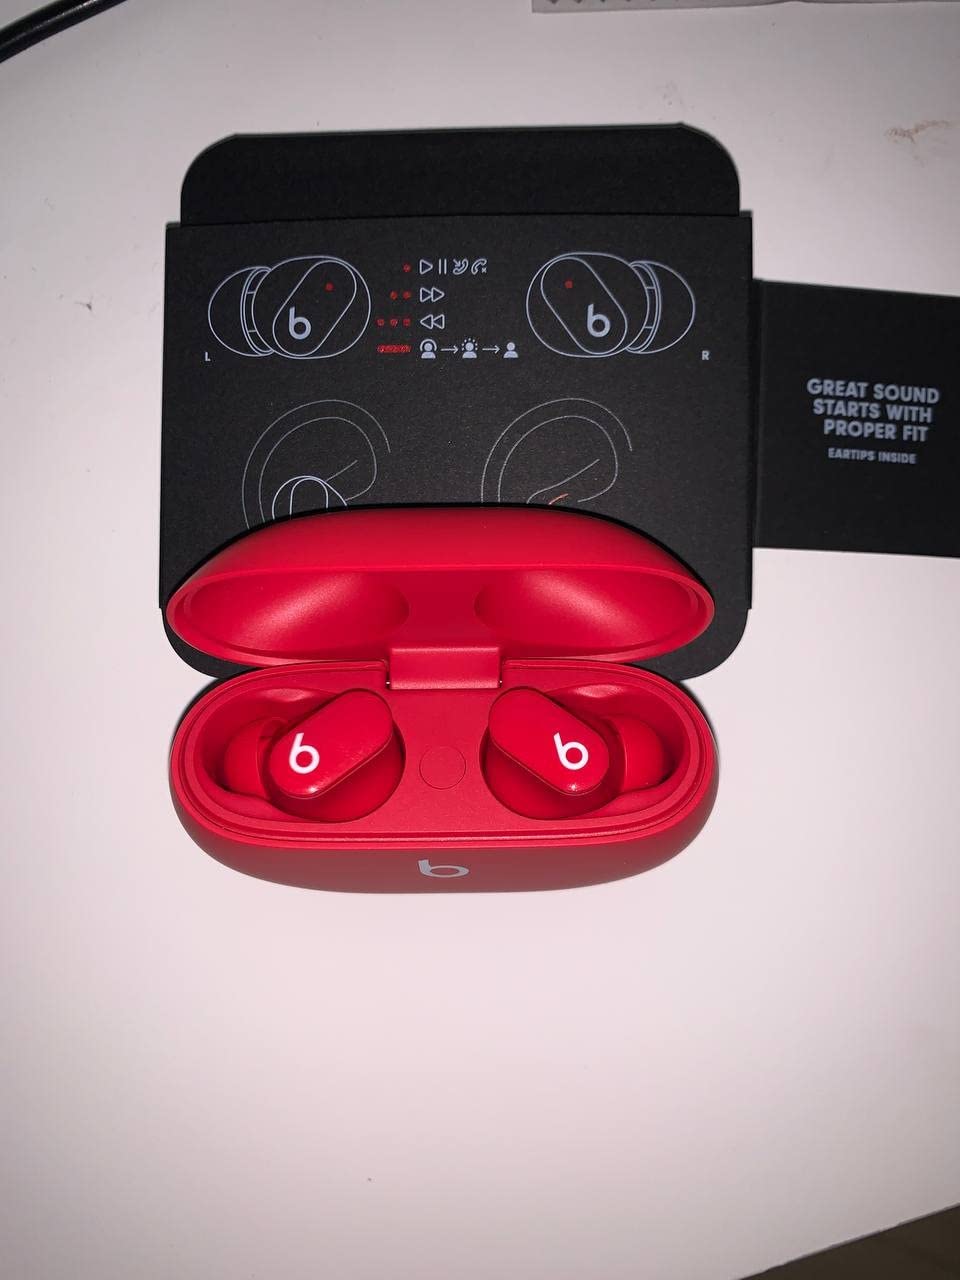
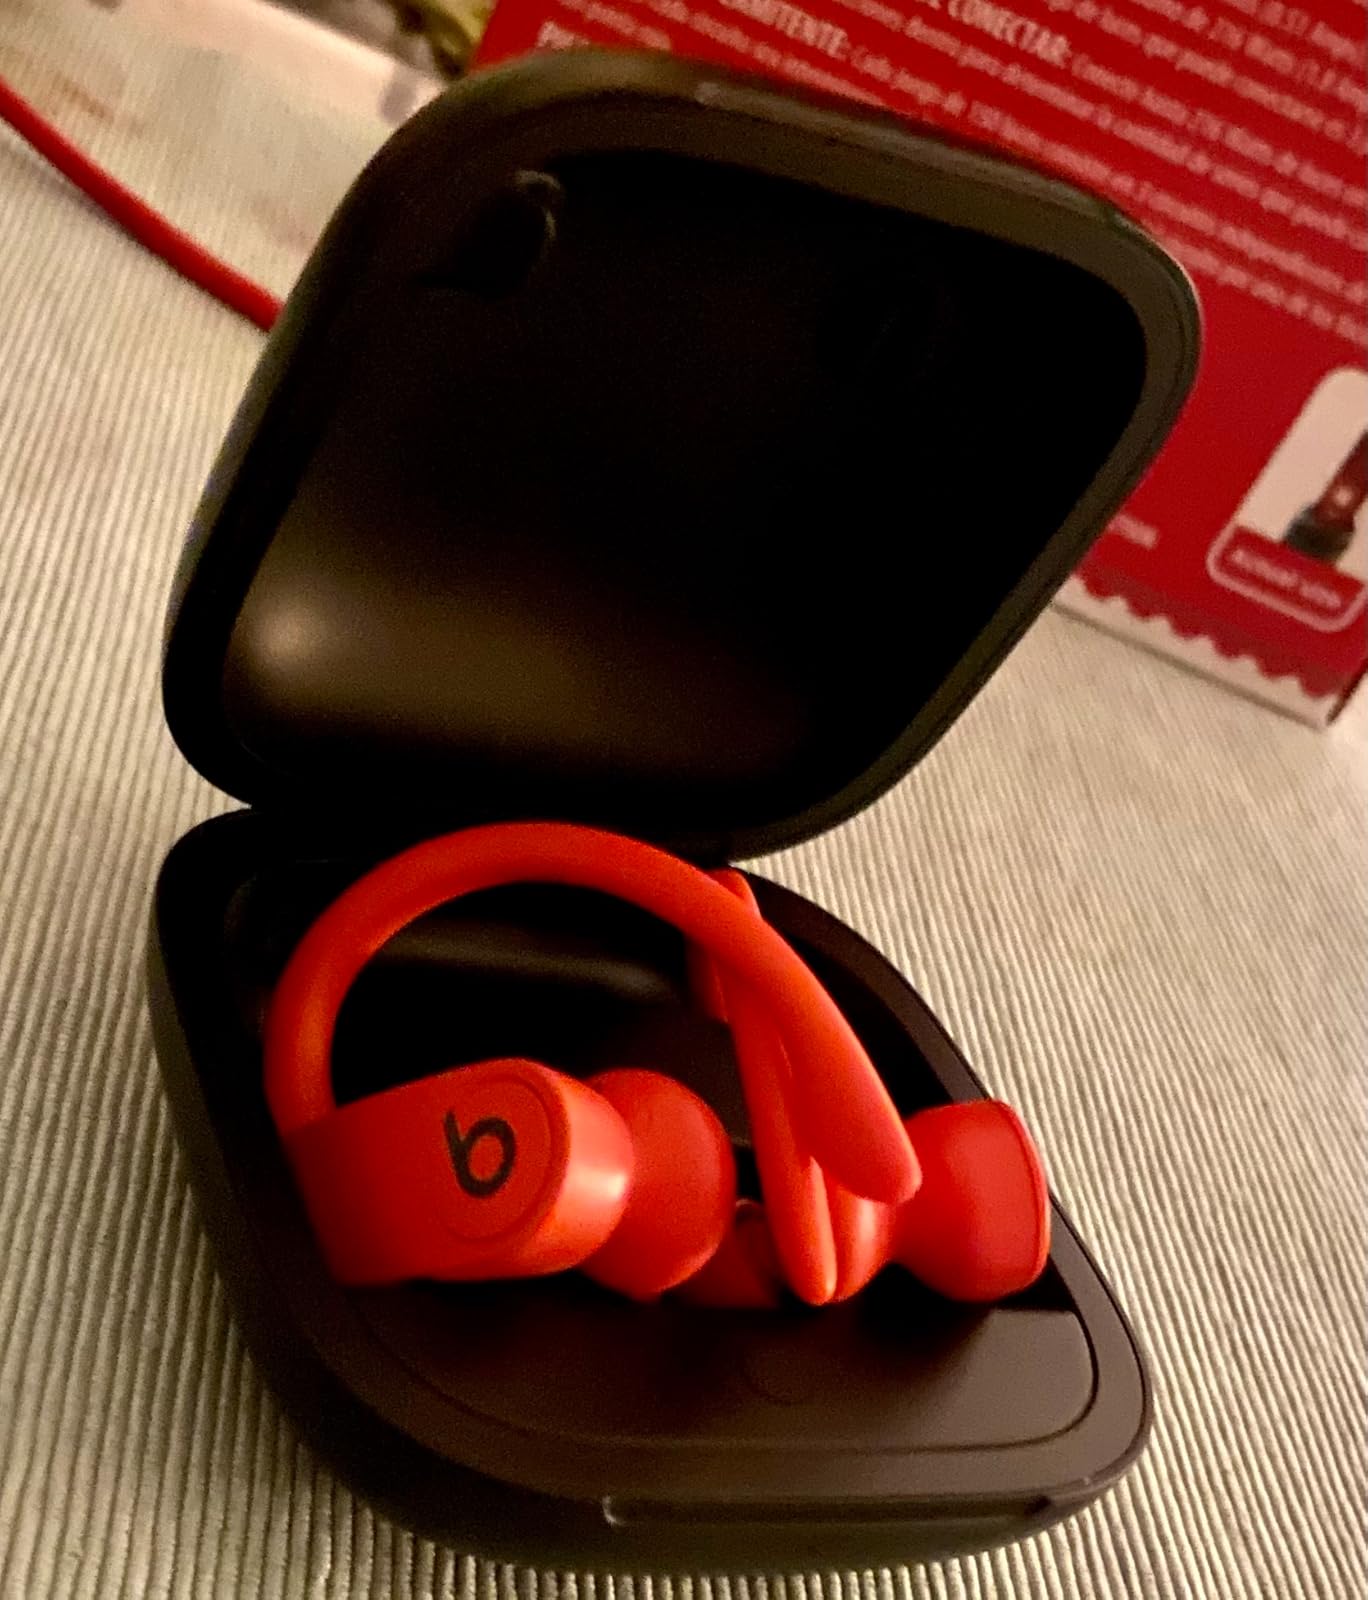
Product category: earbuds
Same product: no